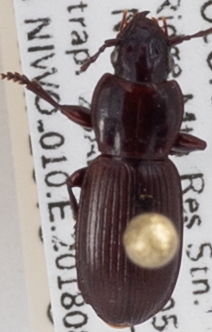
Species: Pterostichus restrictus
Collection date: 2018-08-28
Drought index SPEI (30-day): -1.69
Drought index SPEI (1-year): -1.13
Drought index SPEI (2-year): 0.24